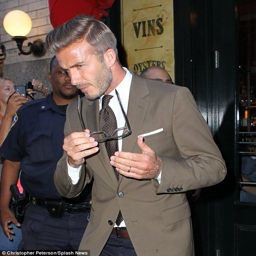
celebrity : the footballer looked incredibly smart in a brown suit jacket and a matching tie